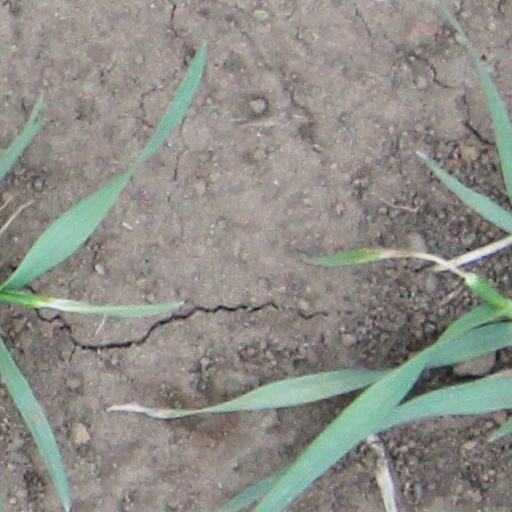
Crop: wheat